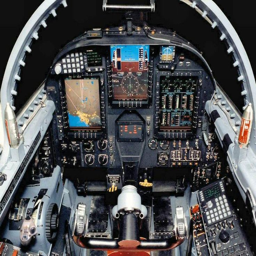
i actually got to fly a simulator of this aircraft .